Reinforced concrete

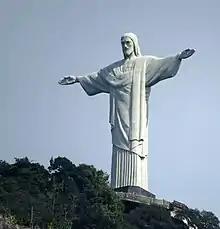
"Christ the Redeemer" statue in Rio de Janeiro, Brazil. It is made of reinforced concrete clad in a mosaic of thousands of triangular soapstone tiles.

In 1854, English builder William B. Wilkinson reinforced the concrete roof and floors in the two-story house he was constructing. His positioning of the reinforcement demonstrated that, unlike his predecessors, he had knowledge of tensile stresses. Between 1869 and 1870, Henry Eton would design, and Messrs W & T Phillips of London construct the wrought iron reinforced Homersfield Bridge, with a 50' (15.25 meter) span, over the river Waveney, between the English counties of Norfolk and Suffolk.